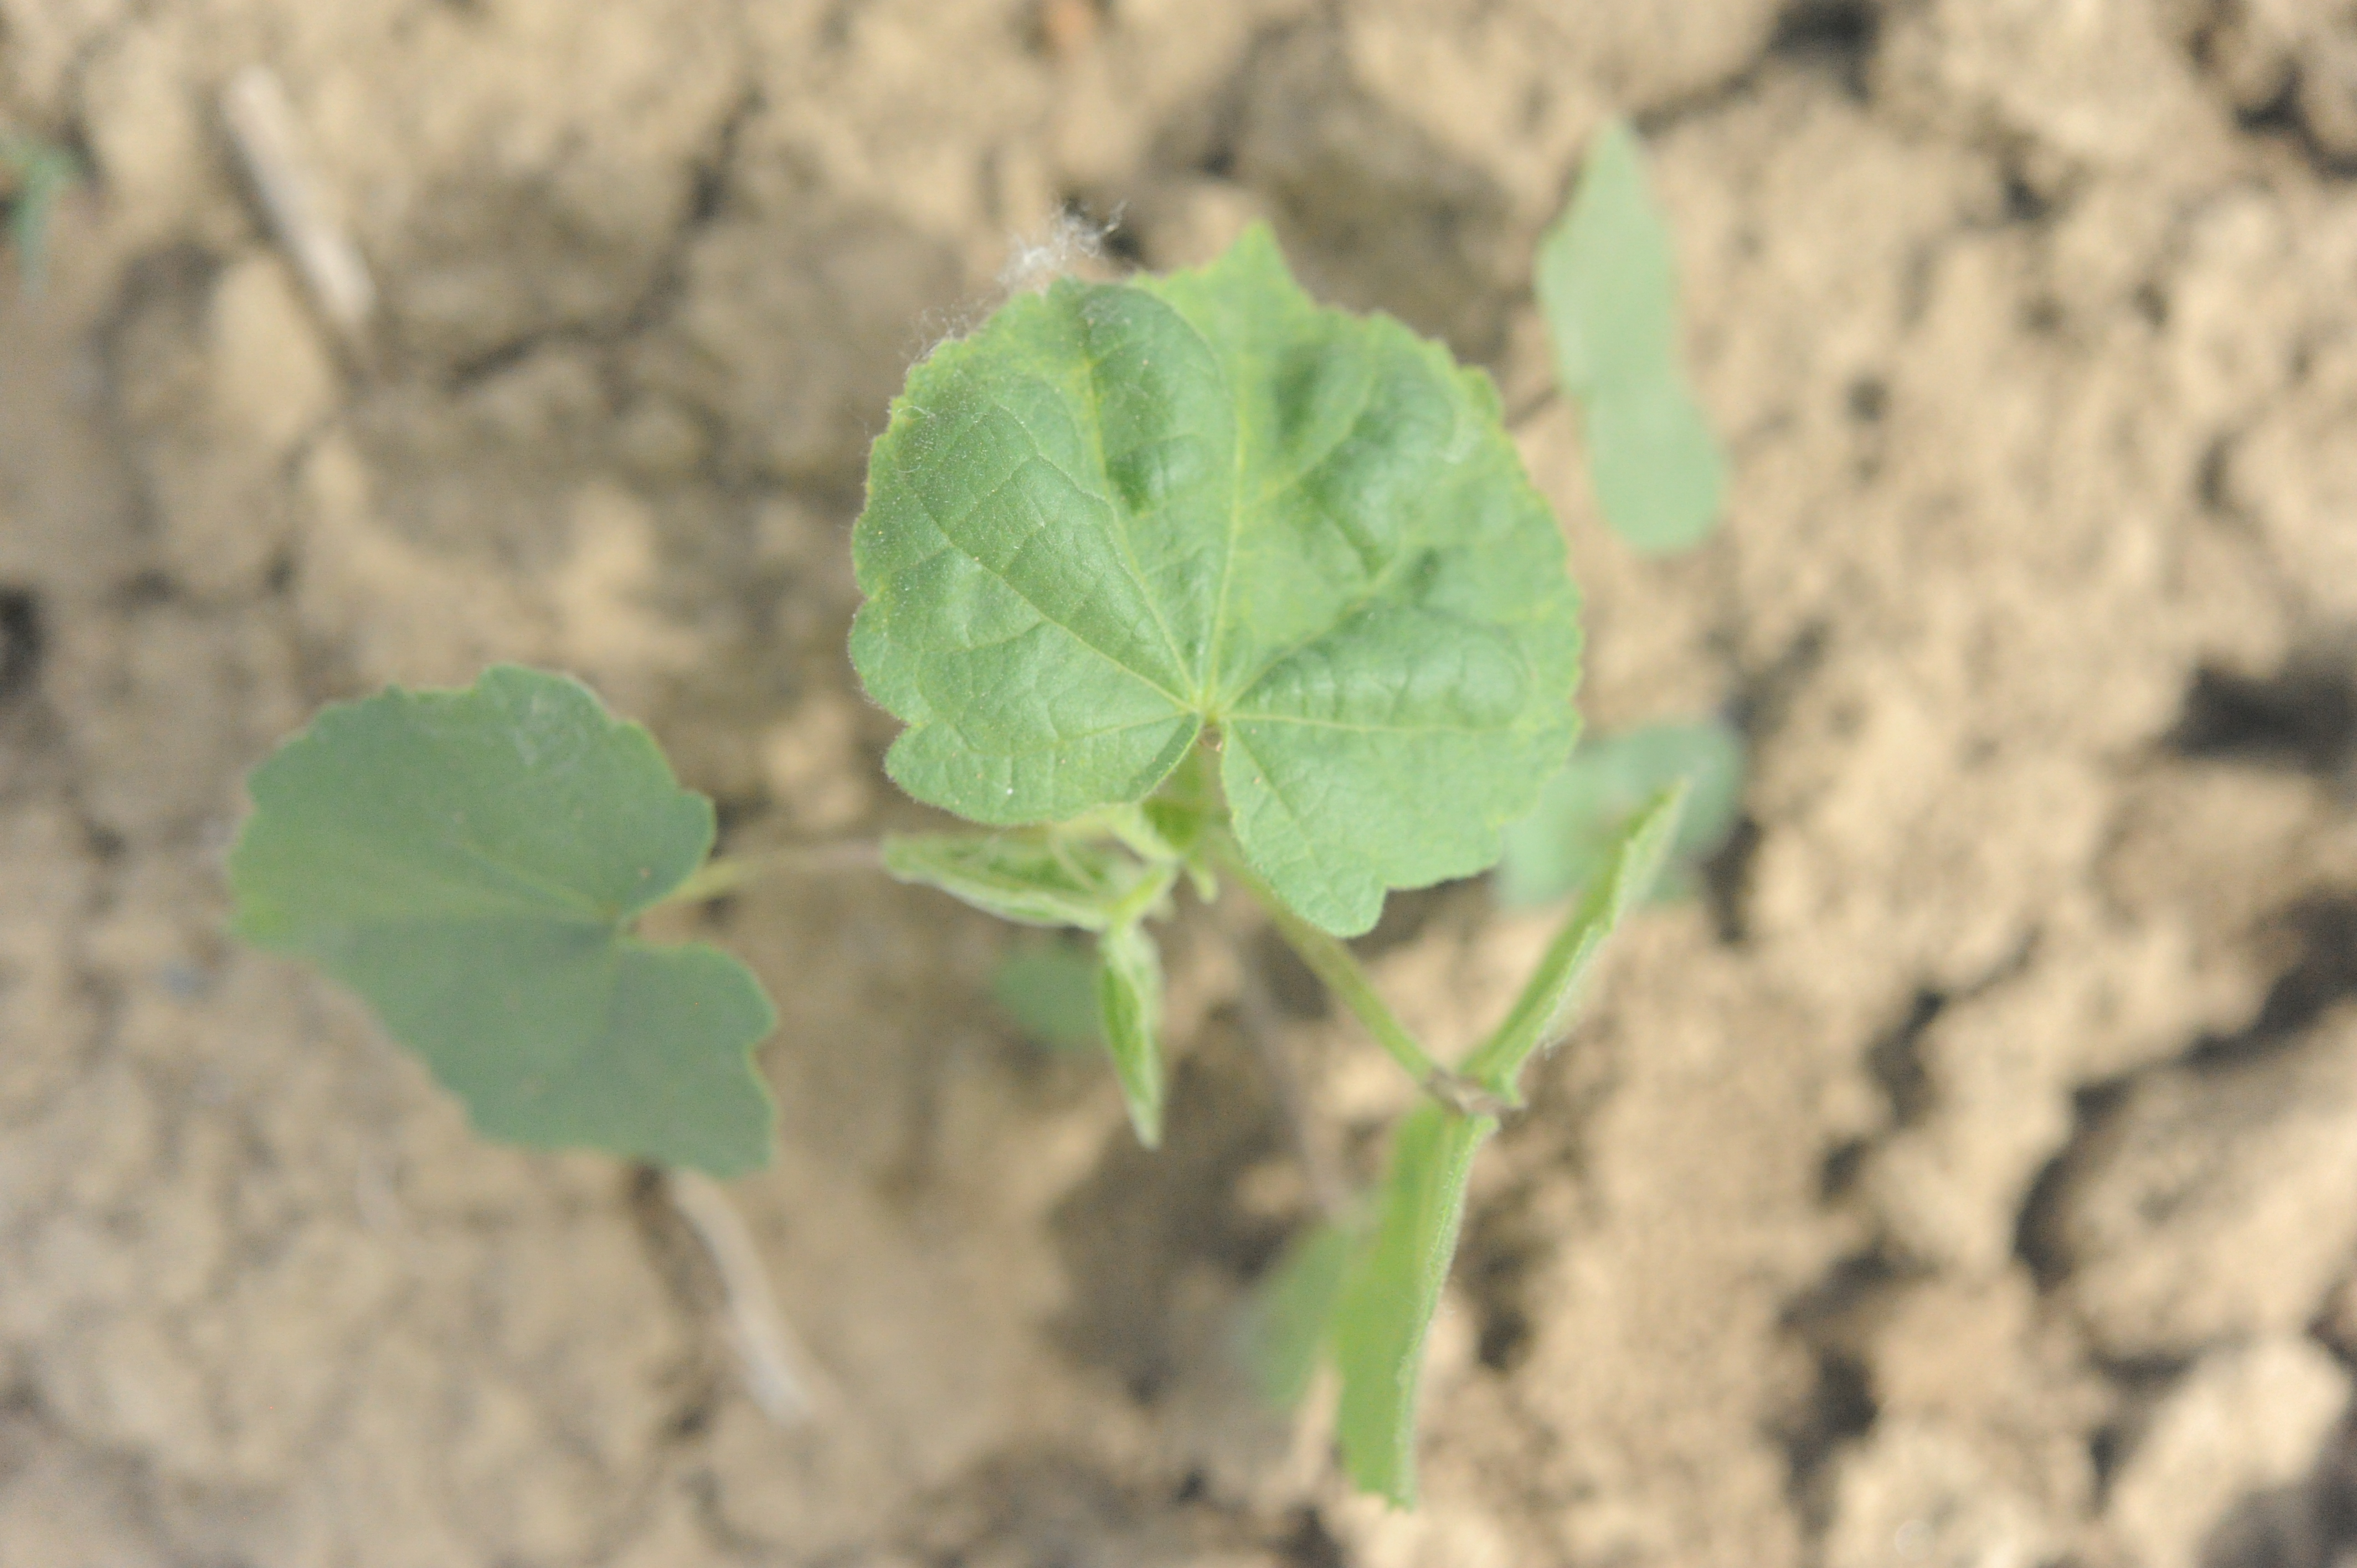
Label: velvet_leaf